Mosul question

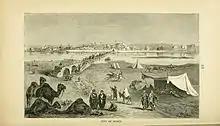
An 1876 sketch of Mosul

In 1916, the United Kingdom and France signed the secret Sykes–Picot Agreement, which effectively partitioned the Ottoman Empire into areas of British and French control and spheres of influence. The Mosul vilayet was allocated to France by the agreement, and this accord was formally ratified in May 1916. Shortly before the end of World War I, on October 30, 1918, the debilitated Ottoman Empire and the United Kingdom signed the Armistice of Mudros. The agreement stipulated a cessation of hostilities effective October 31, 1918. Three weeks after World War I ended, French Prime Minister Georges Clemenceau abandoned France's claim to Mosul and ceded control of all of northern Mesopotamia to Britain, following a private discussion on December 1, 1918. In return, British Prime Minister David Lloyd George promised Clemenceau a significant share of any oil discovered in British-controlled Mosul, possibly as much as 50 percent.